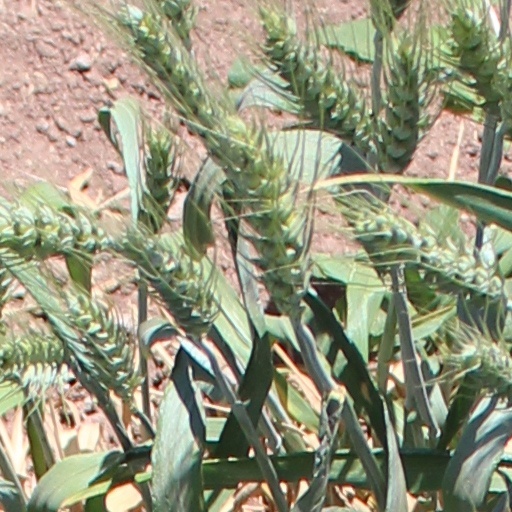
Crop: wheat